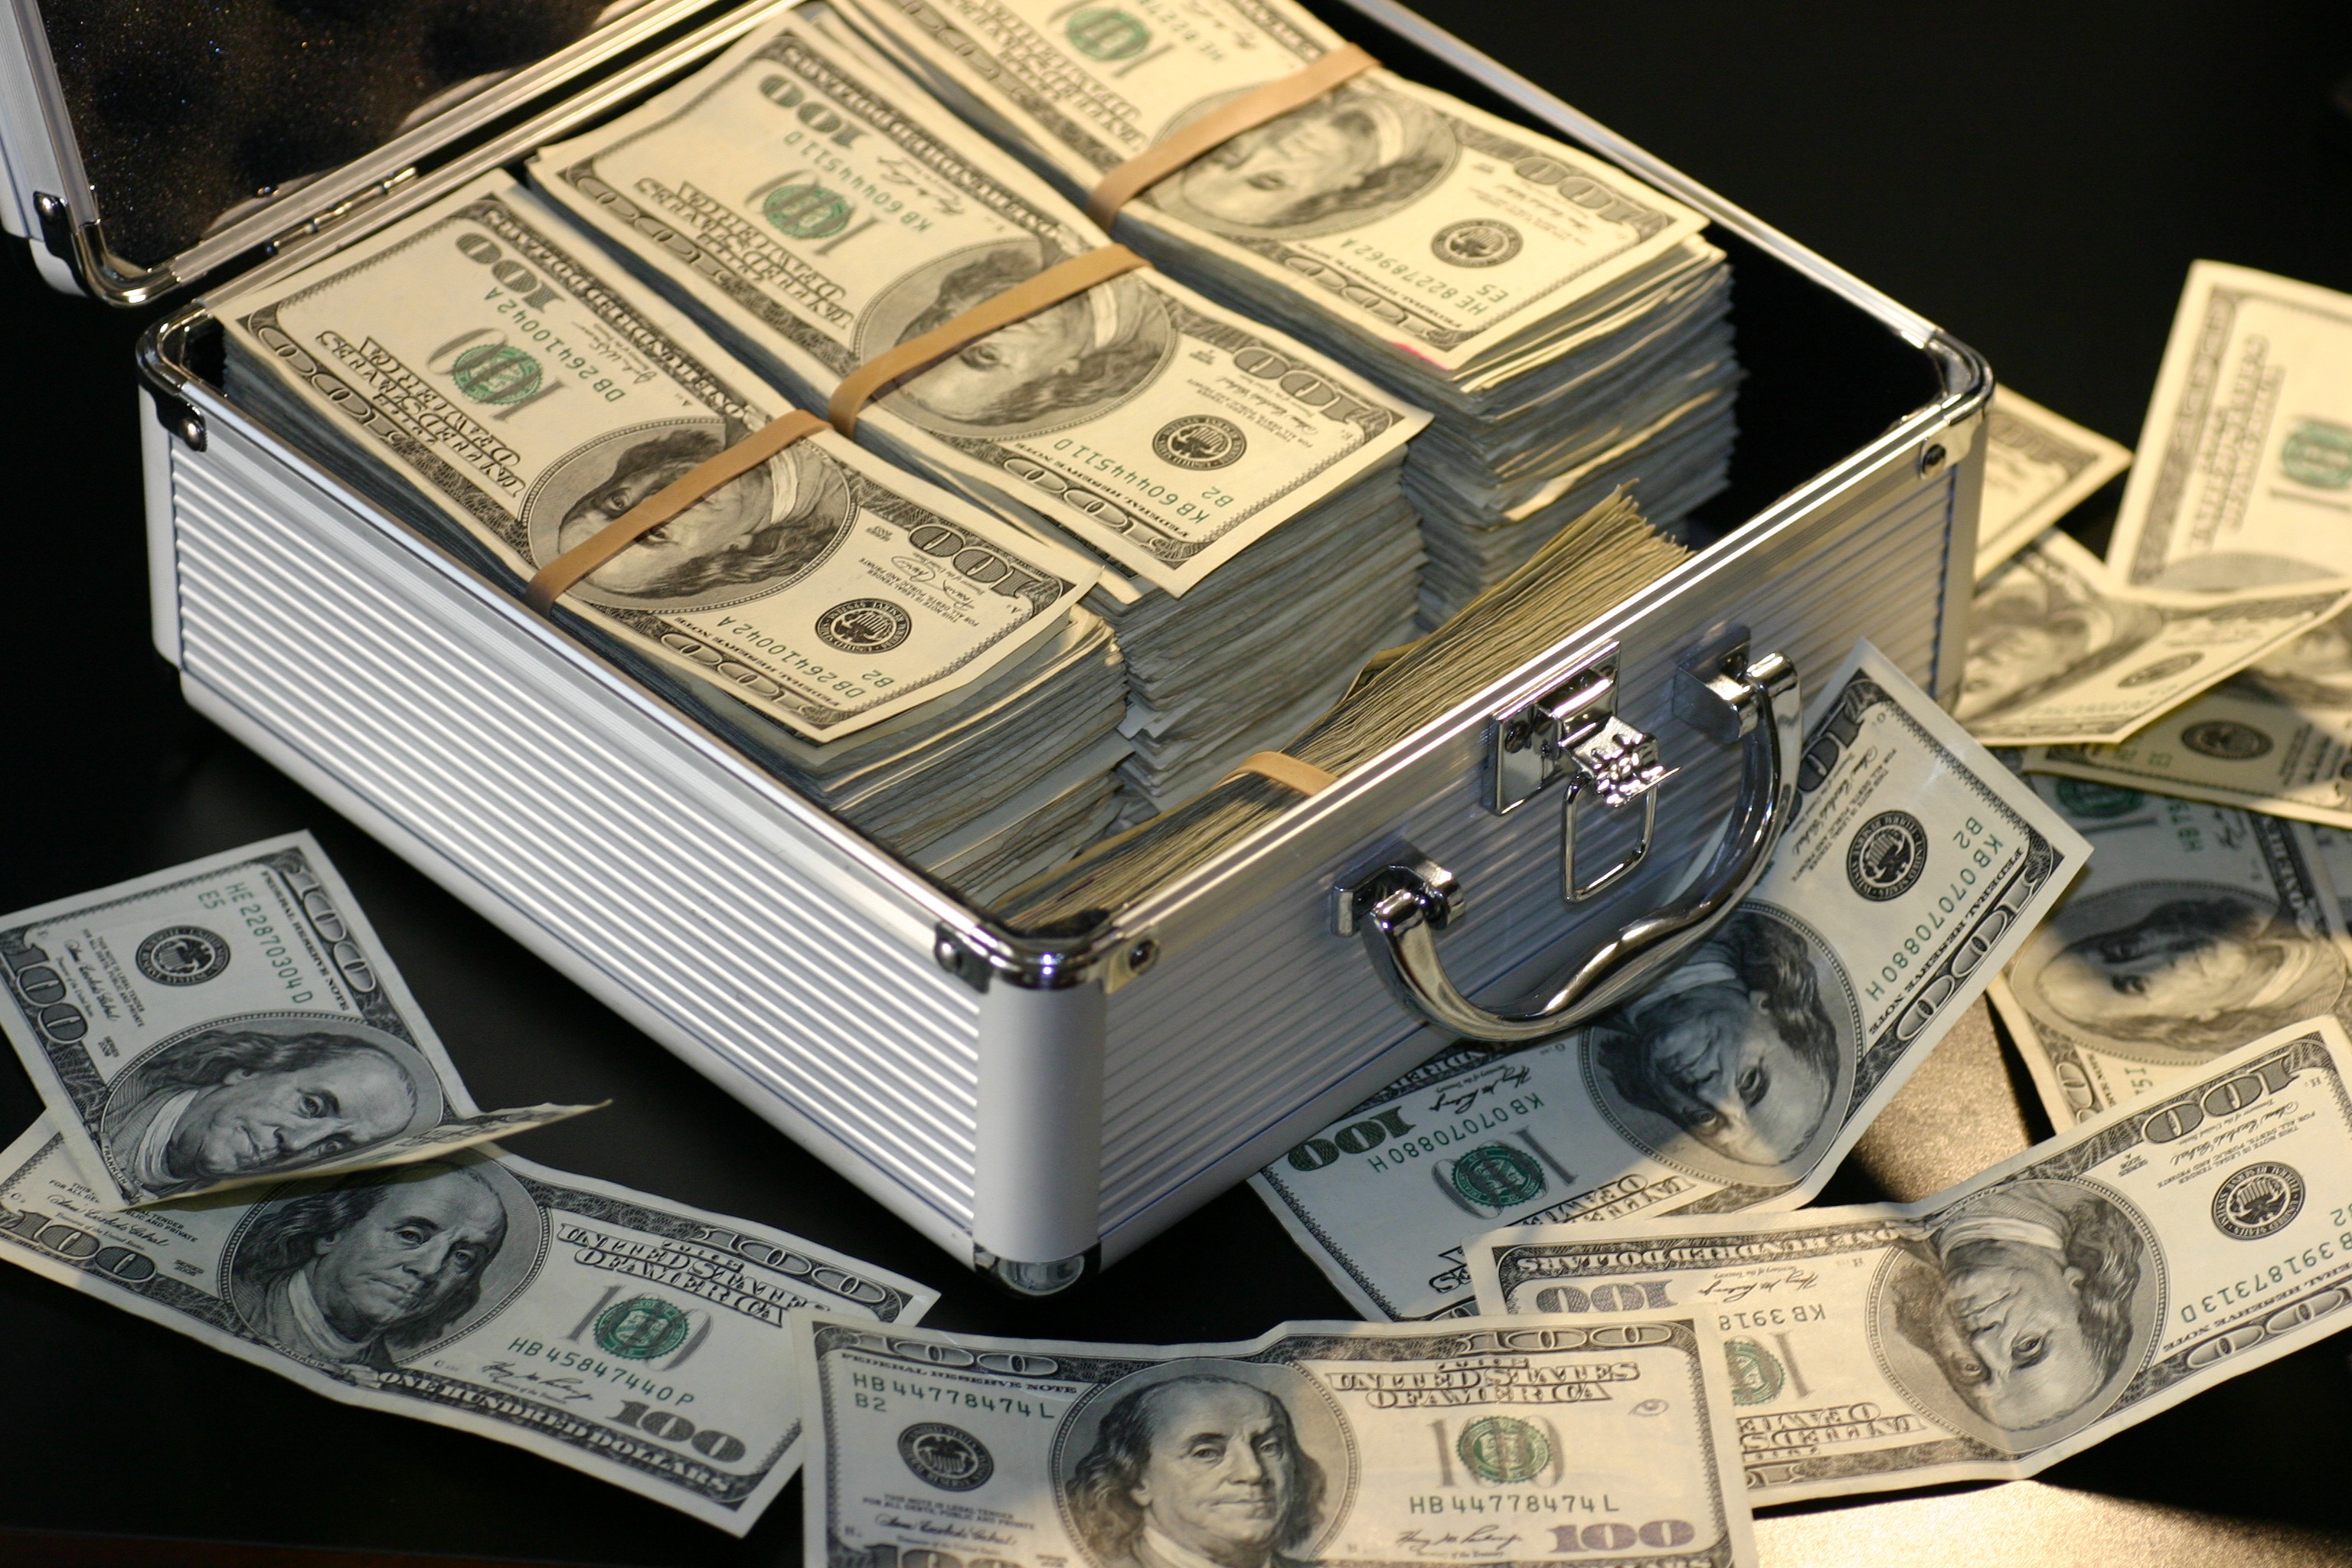
money, business, cash, bank, american, currency, dollar, banking, rich, casino, luck, financial, savings, success, finance, wealth, investment, banknote, save money, dollars, making money, saving money